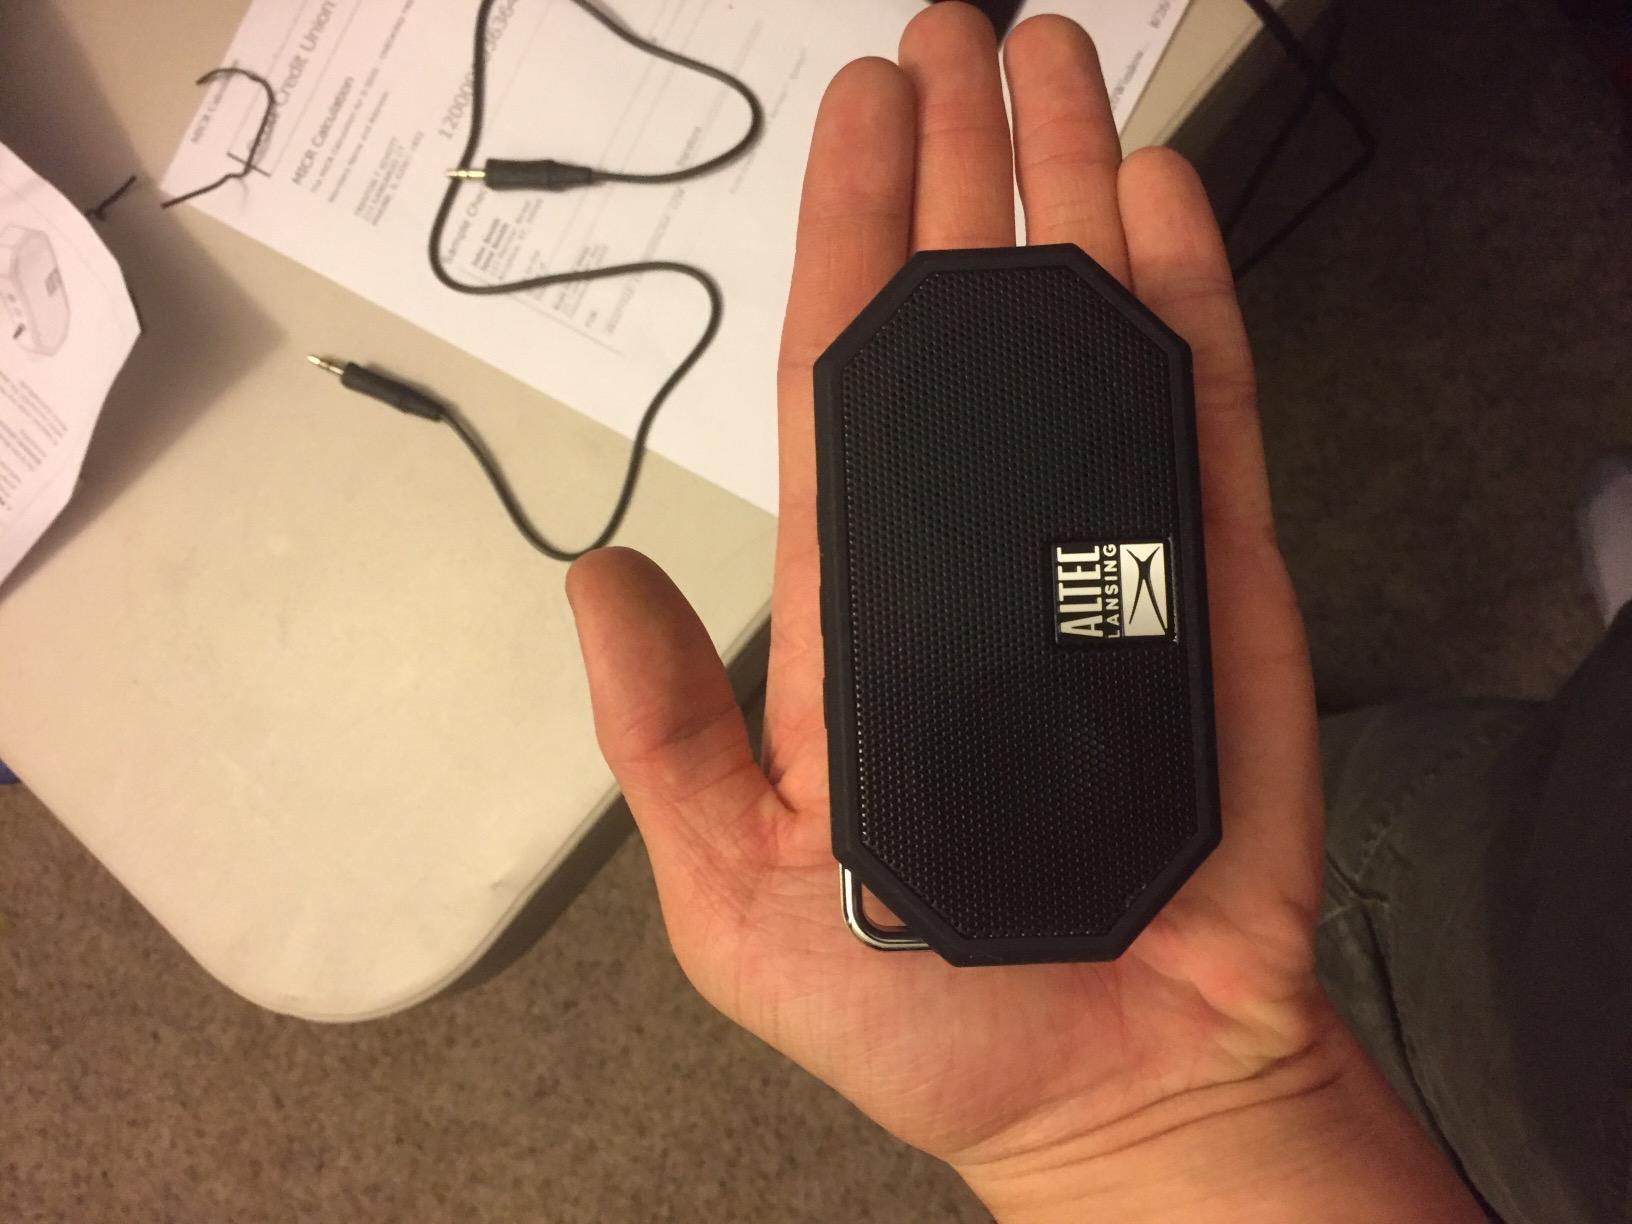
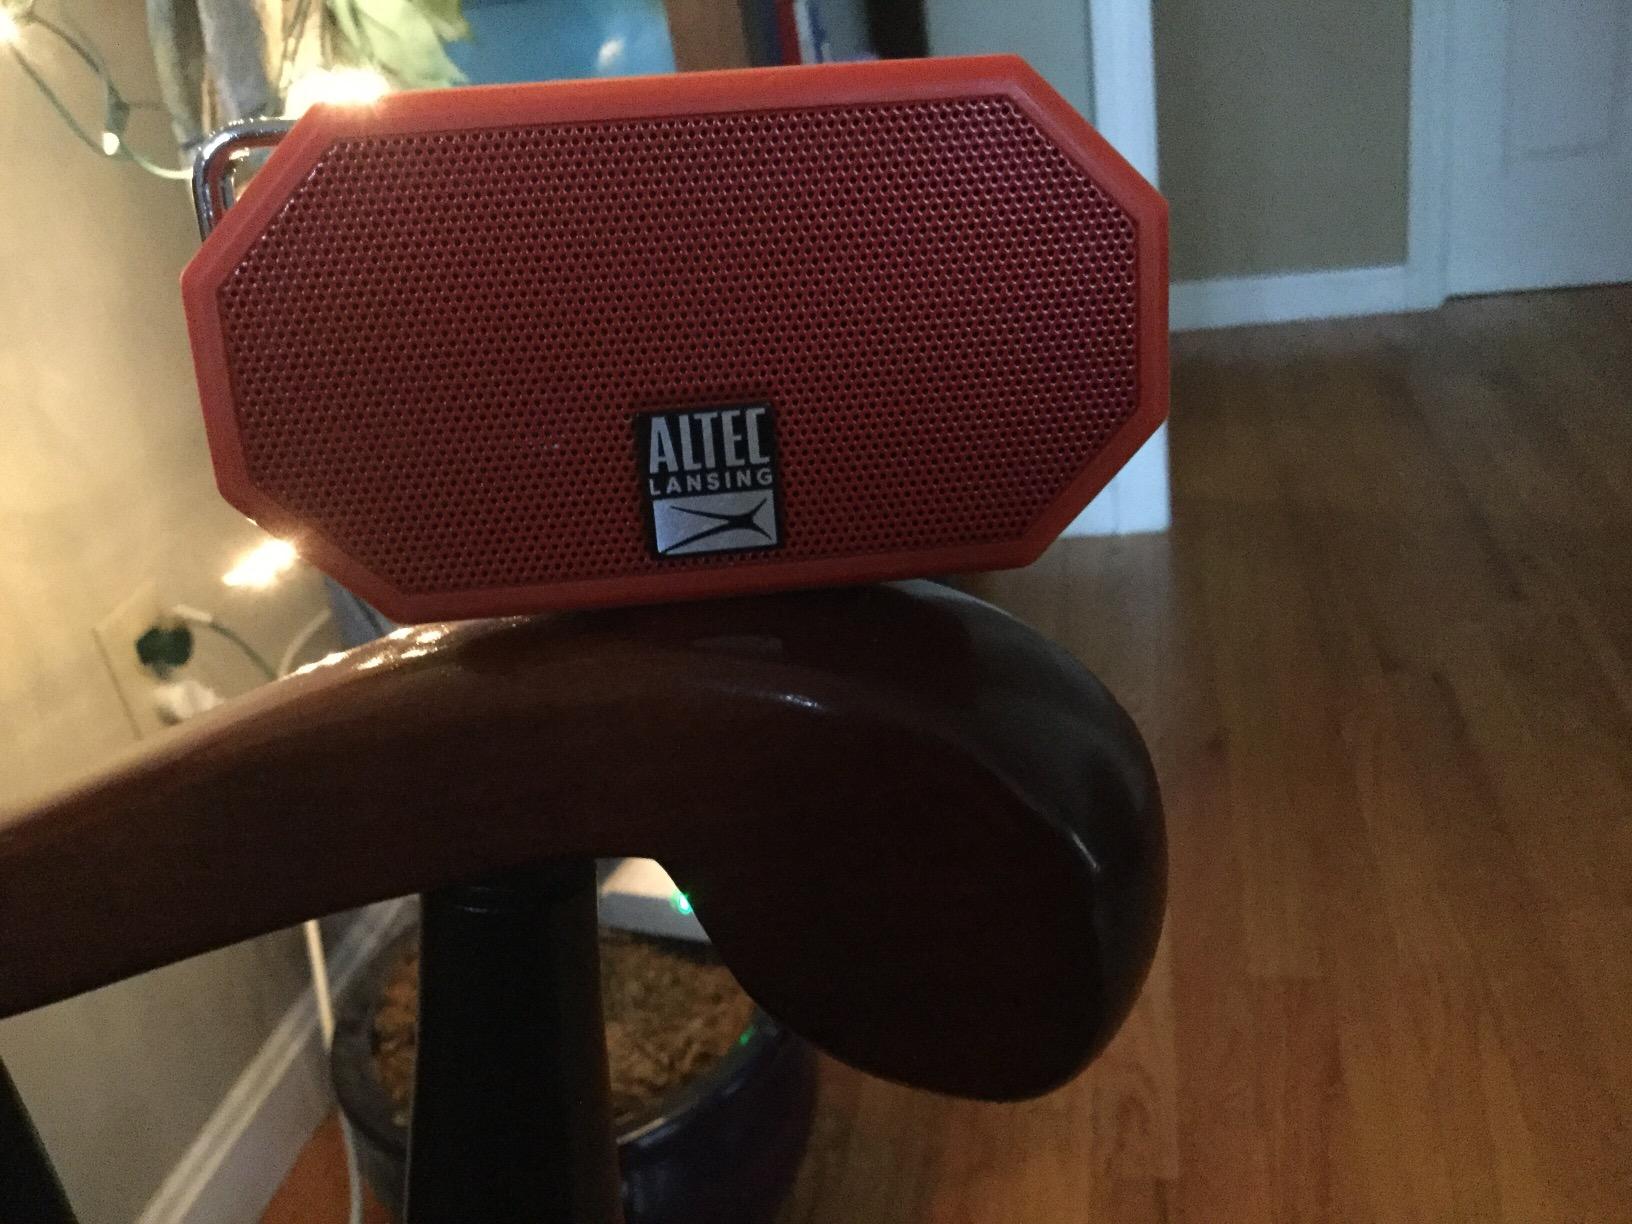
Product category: speaker
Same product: no